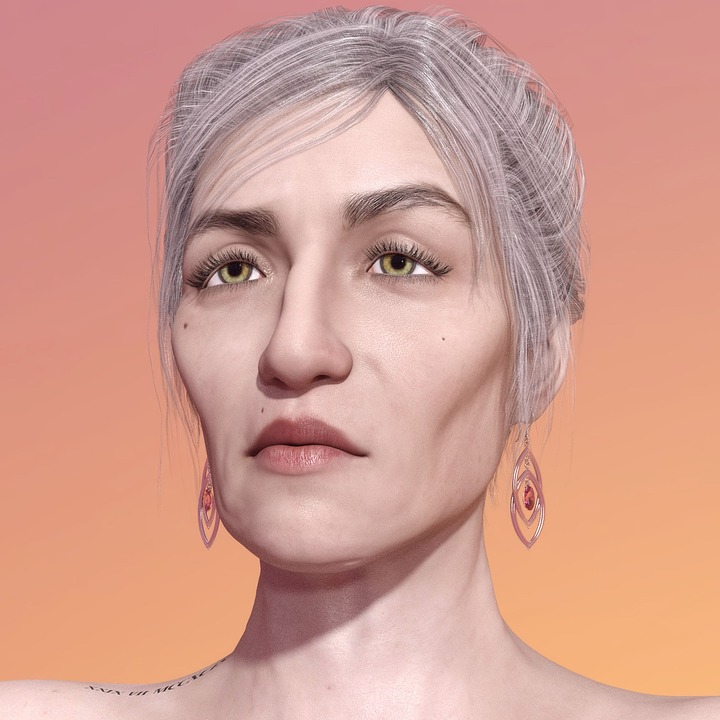
Gender: women